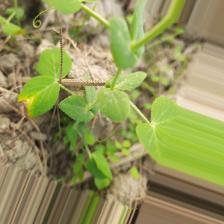
Label: Ascochyta blight